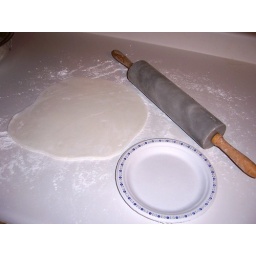
the sugarpaste is rolledout to 1/8&amp;quot; diameter and large enough to fit over a paper plate mold